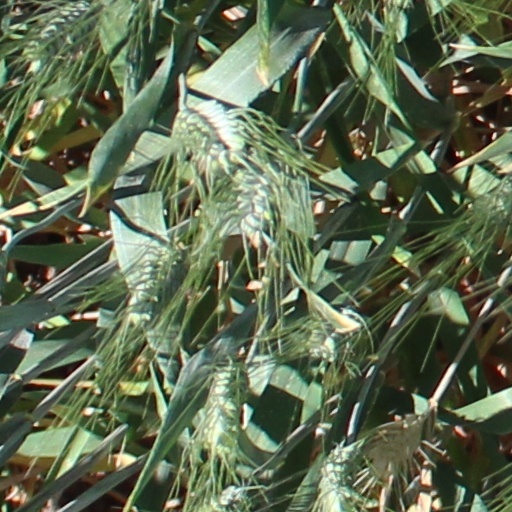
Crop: wheat